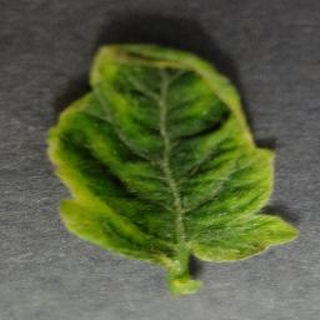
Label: tomato_yellow_leaf_curl_virus